Charles de Gaulle

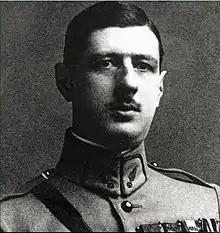
De Gaulle at the École supérieure de guerre, between 1922 and 1924

De Gaulle returned to France, where he became a lecturer in military history at Saint-Cyr. He studied at the "École de Guerre" (staff college) from November 1922 to October 1924. Here he clashed with his instructor Colonel Moyrand by arguing for tactics based on circumstances rather than doctrine, and after an exercise in which he had played the role of commander, he refused to answer a question about supplies, replying ""de minimis non curat praetor"" (roughly: "a leader does not concern himself with trivia") before ordering the responsible officer to answer Moyrand.